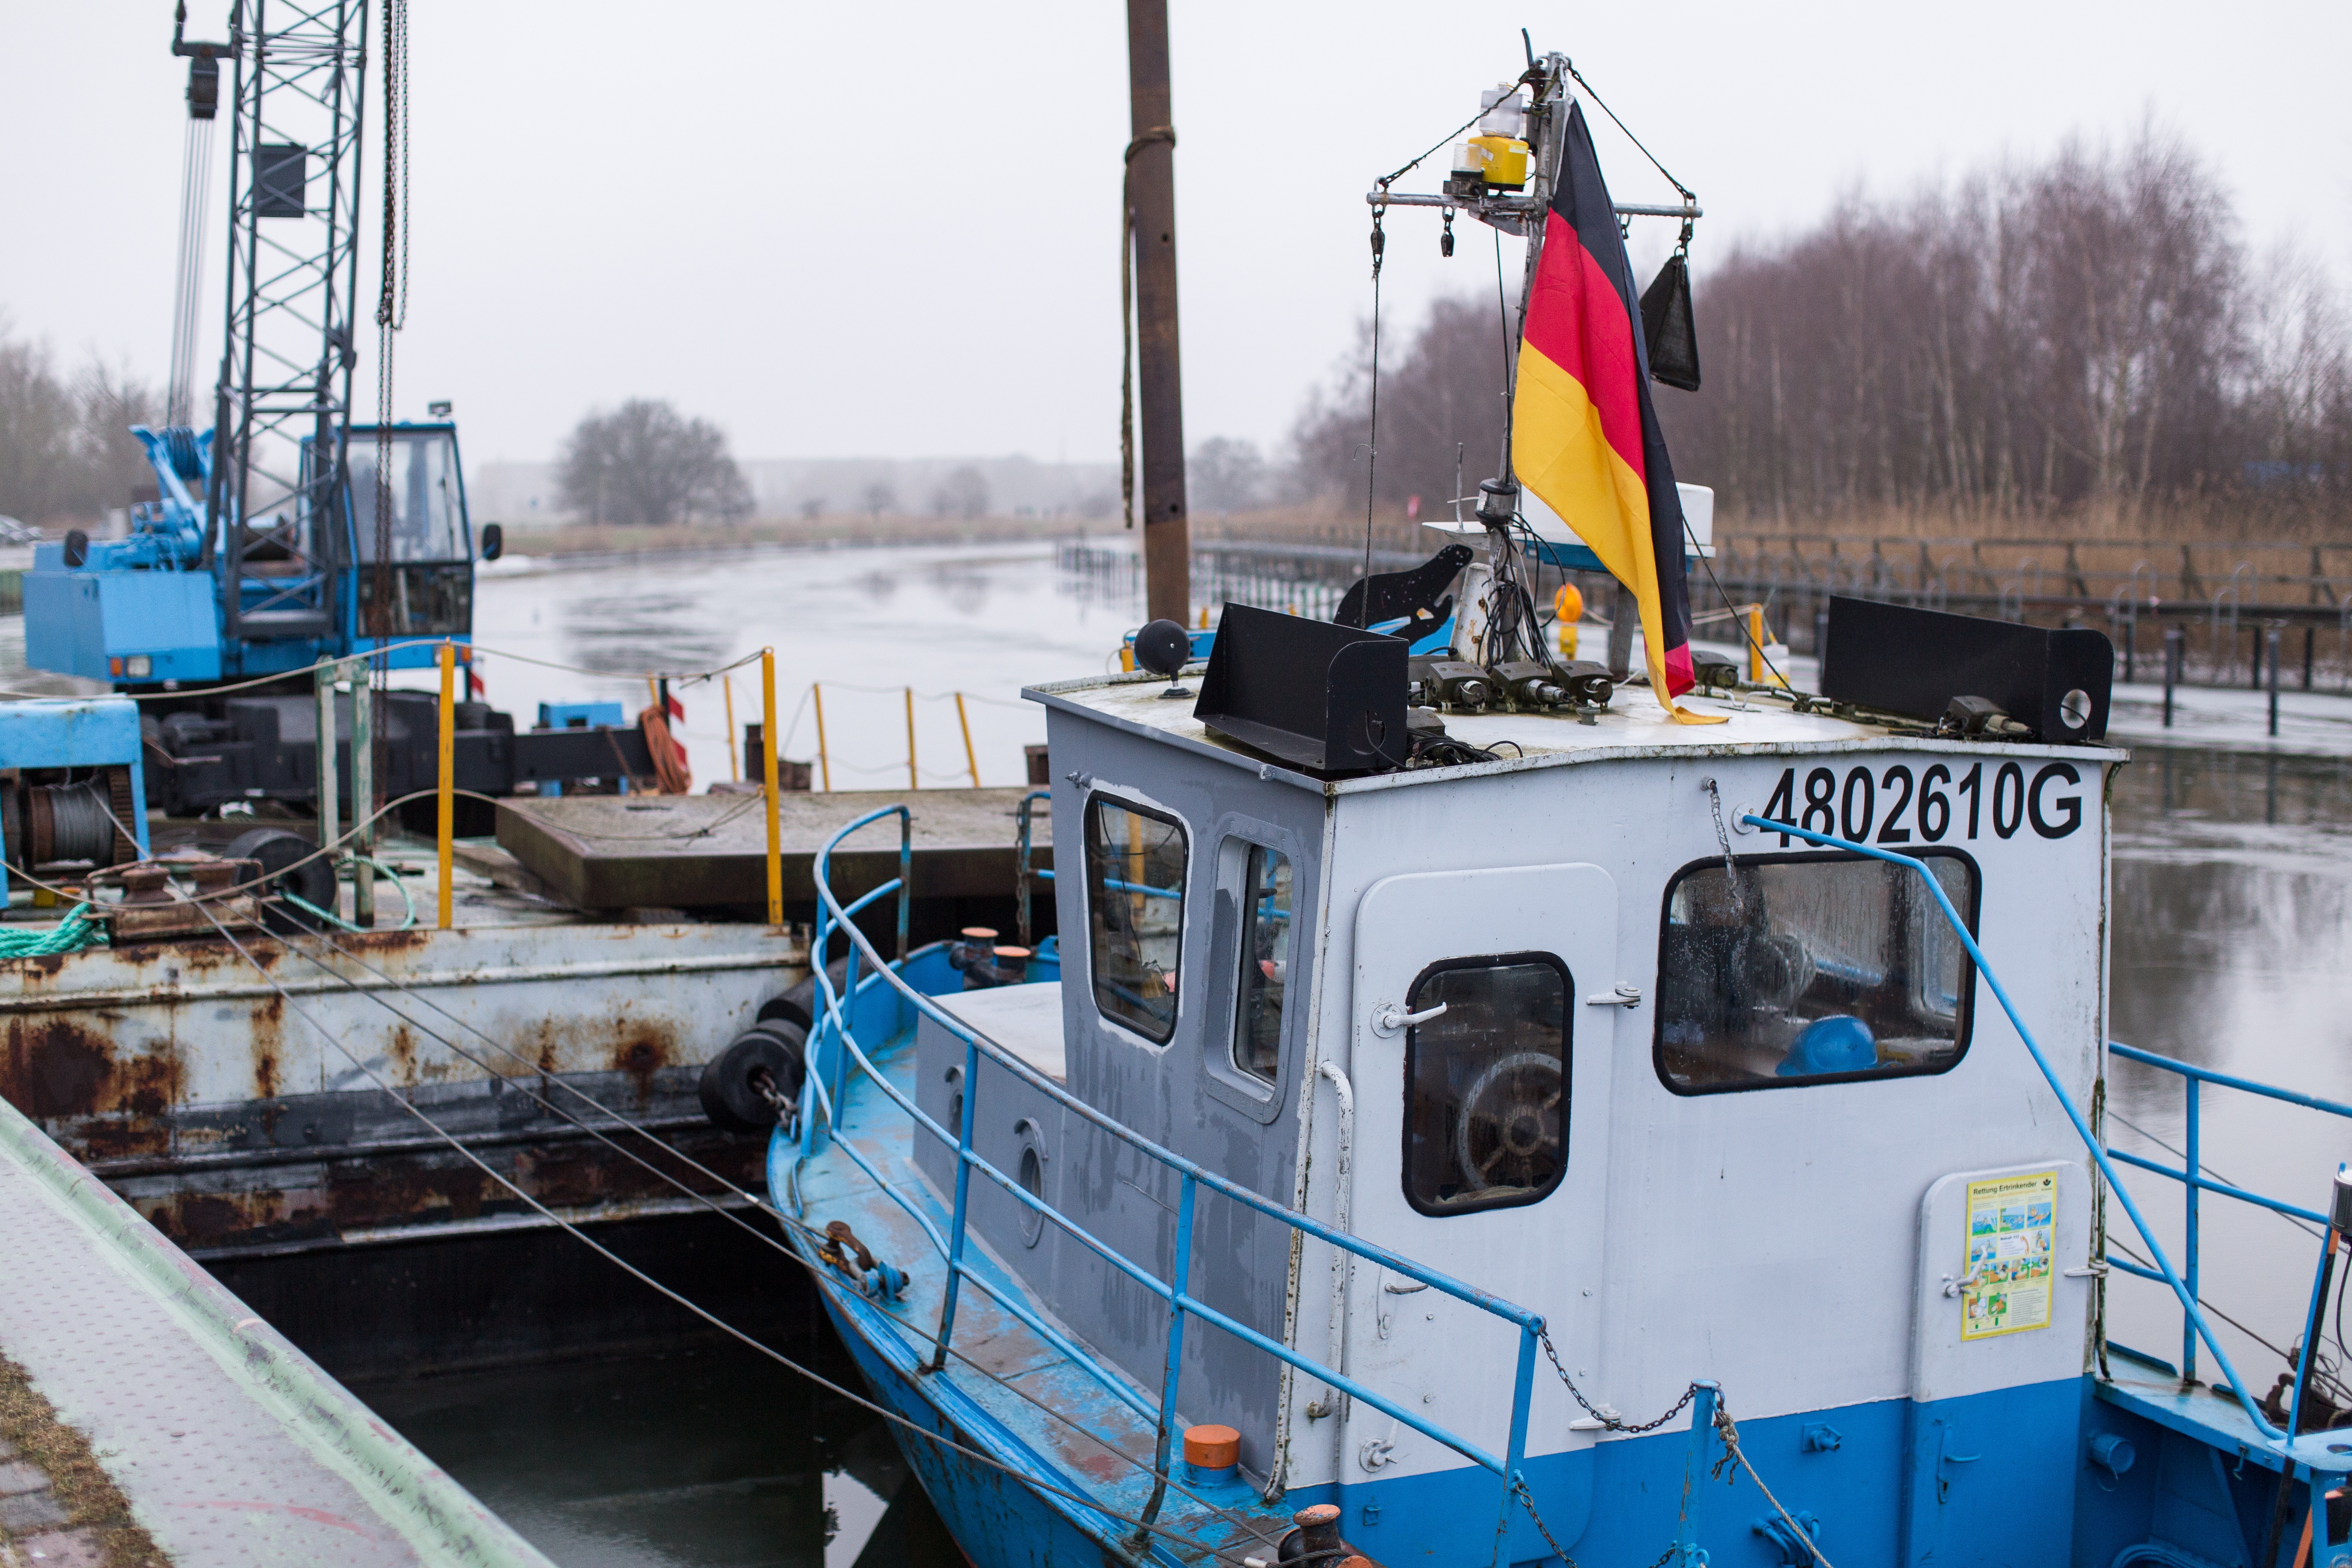
boat, ship, vehicle, waterway, ferry, tugboat, watercraft, fishing vessel